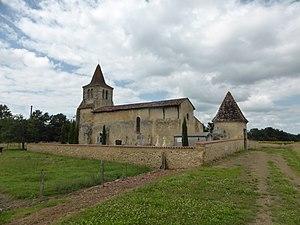
Église de Cucassé, à Mauléon-d'Armagnac, dans le Gers.
La liste des églises du Gers recense de manière exhaustive les églises situées dans le département français du Gers.
Mauléon-d'Armagnac est une commune française située dans le département du Gers en région Occitanie.